Joseph Simmons (guitarist)

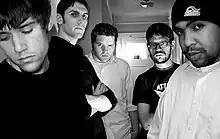
Salem in a promotional photo shoot in 2003. From left to right: David Miller, Adam D'Zurilla, Thomas Rankine, Jeremy Robertson and Simmons.

In February 2002, As Friends Rust recorded five songs at Wisner Productions with producer James Paul Wisner, as part of a one-off loan-out to Equal Vision Records. Tension within the band resulted with Moyal recording his vocals separately and co-producing the material without the other four members' presence. "A Young Trophy Band in the Parlance of Our Times" was released on compact disc and 12-inch vinyl on May 27, 2002, by Defiance Records in Europe and on May 28, 2002, by Equal Vision Records in the United States. Less than two weeks after the recording session, Moyal quit the band. At the time of Moyal's departure, As Friends Rust already had several upcoming shows scheduled and was in the midst of booking an entire year's worth of tours. The band was also talking about writing a second full-length album (to fulfill its Doghouse Records contract), and was being courted by larger record labels. Beckham initially stepped up as temporary lead vocalist and Tarpley returned to fill the vacant guitarist position, as the band embarked on a tour supporting Sick of It All, Shai Hulud and Thursday in March 2002. This was immediately followed by another tour with This Day Forward, Coheed and Cambria, The Stryder, Fairweather, Liars Academy and Prevent Falls, and a one-off date opening for Agnostic Front in New York.